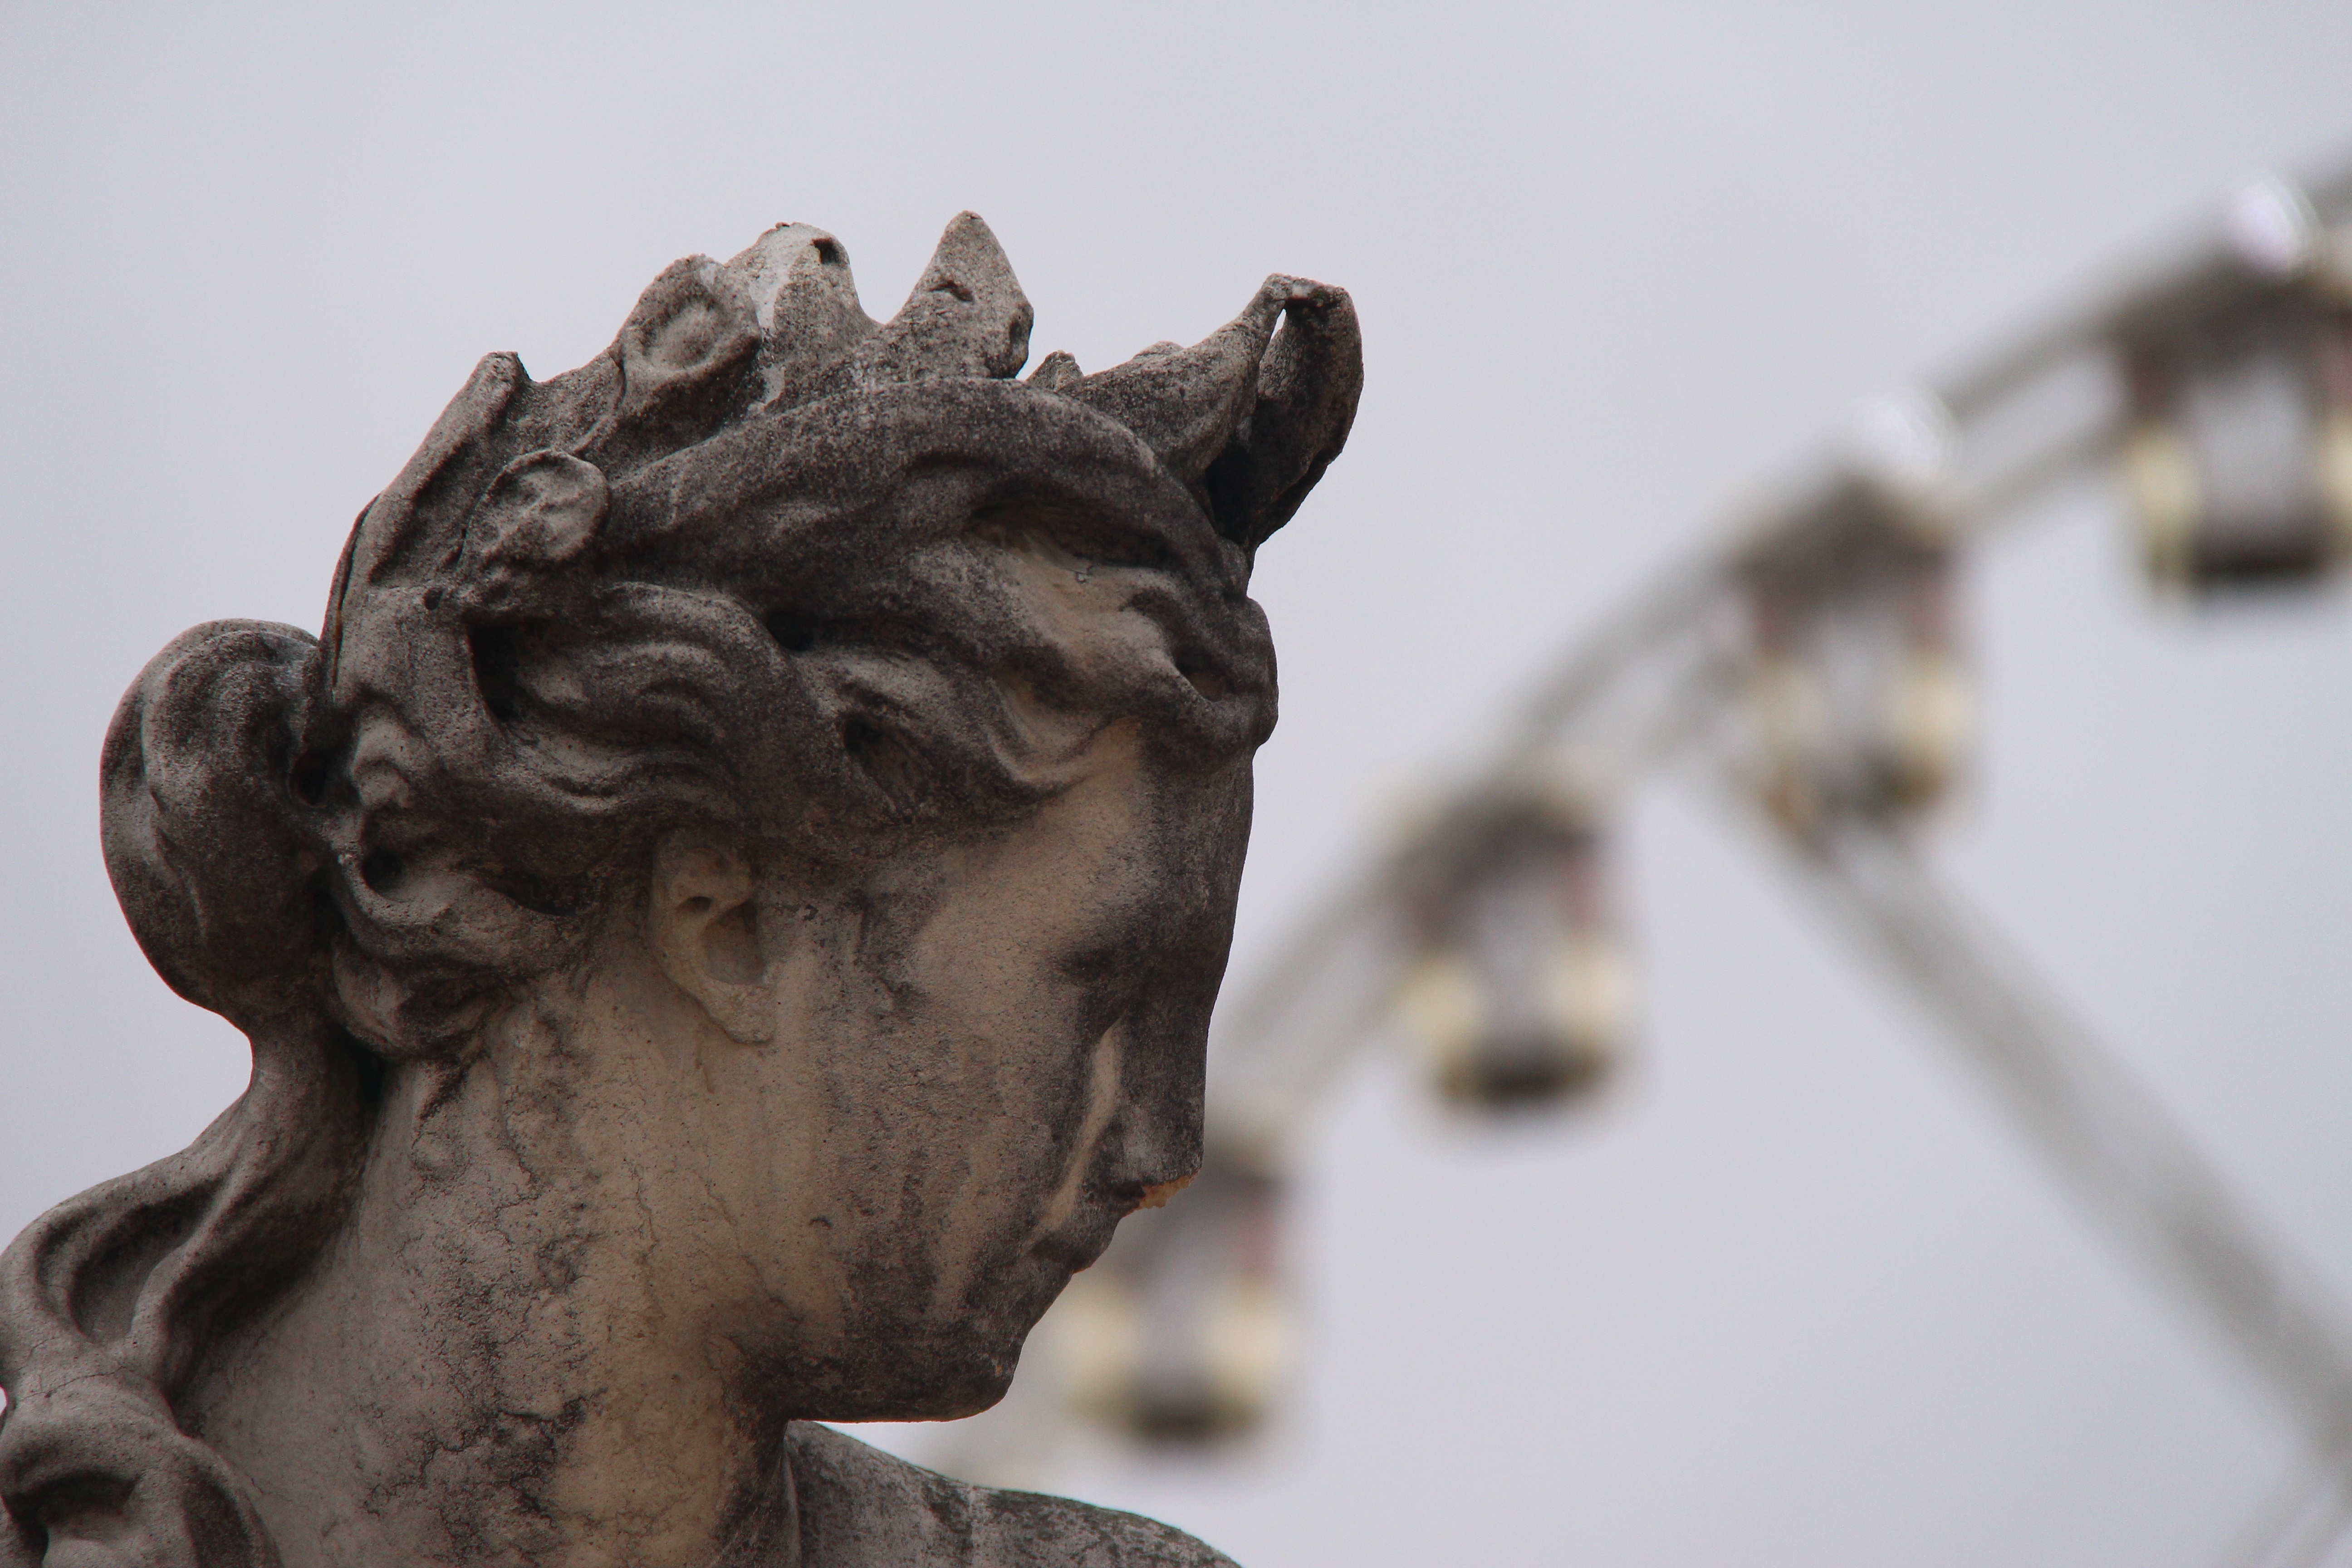
paris, monument, europe, statue, close up, gargoyle, sculpture, art, temple, head, marble, detail, carving, noria, ancient history